List of songs recorded by Weezer

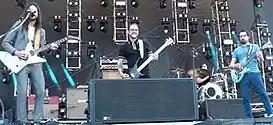
Weezer performing in 2015. From left to right: Brian Bell, Scott Shriner, Patrick Wilson, and Rivers Cuomo.

This is a list of every song ever released by American rock band Weezer. It gives information about songwriter(s), original release, and year of release. It contains all the songs of the previously released albums, singles and EPs, and all B-sides.